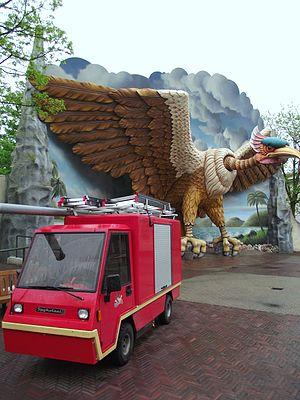
Efteling est un parc d'attractions et complexe de loisirs néerlandais situé à Kaatsheuvel, au Brabant-Septentrional.